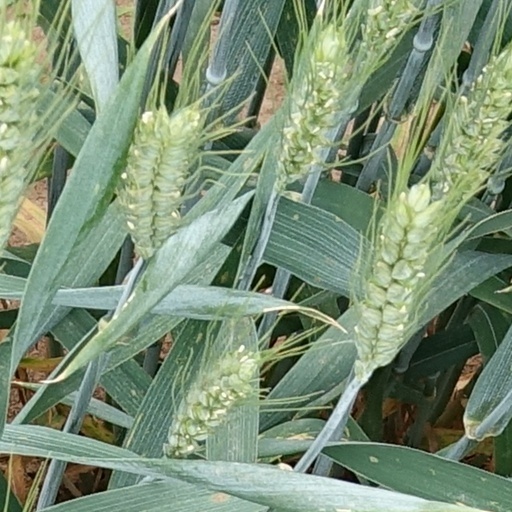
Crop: wheat